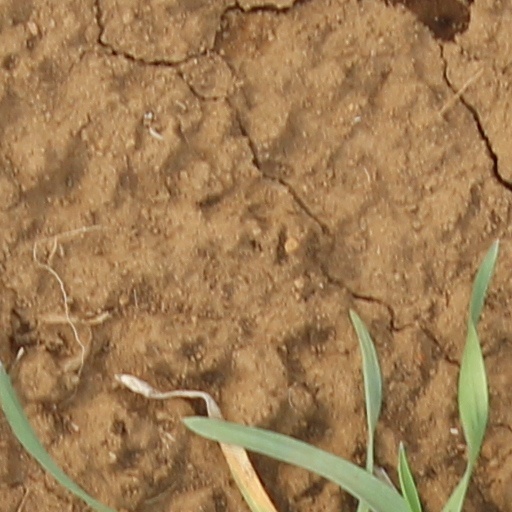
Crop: wheat